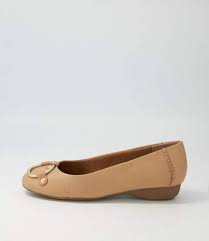
Label: Ballet Flat